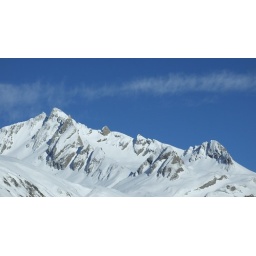
mountains in the sky